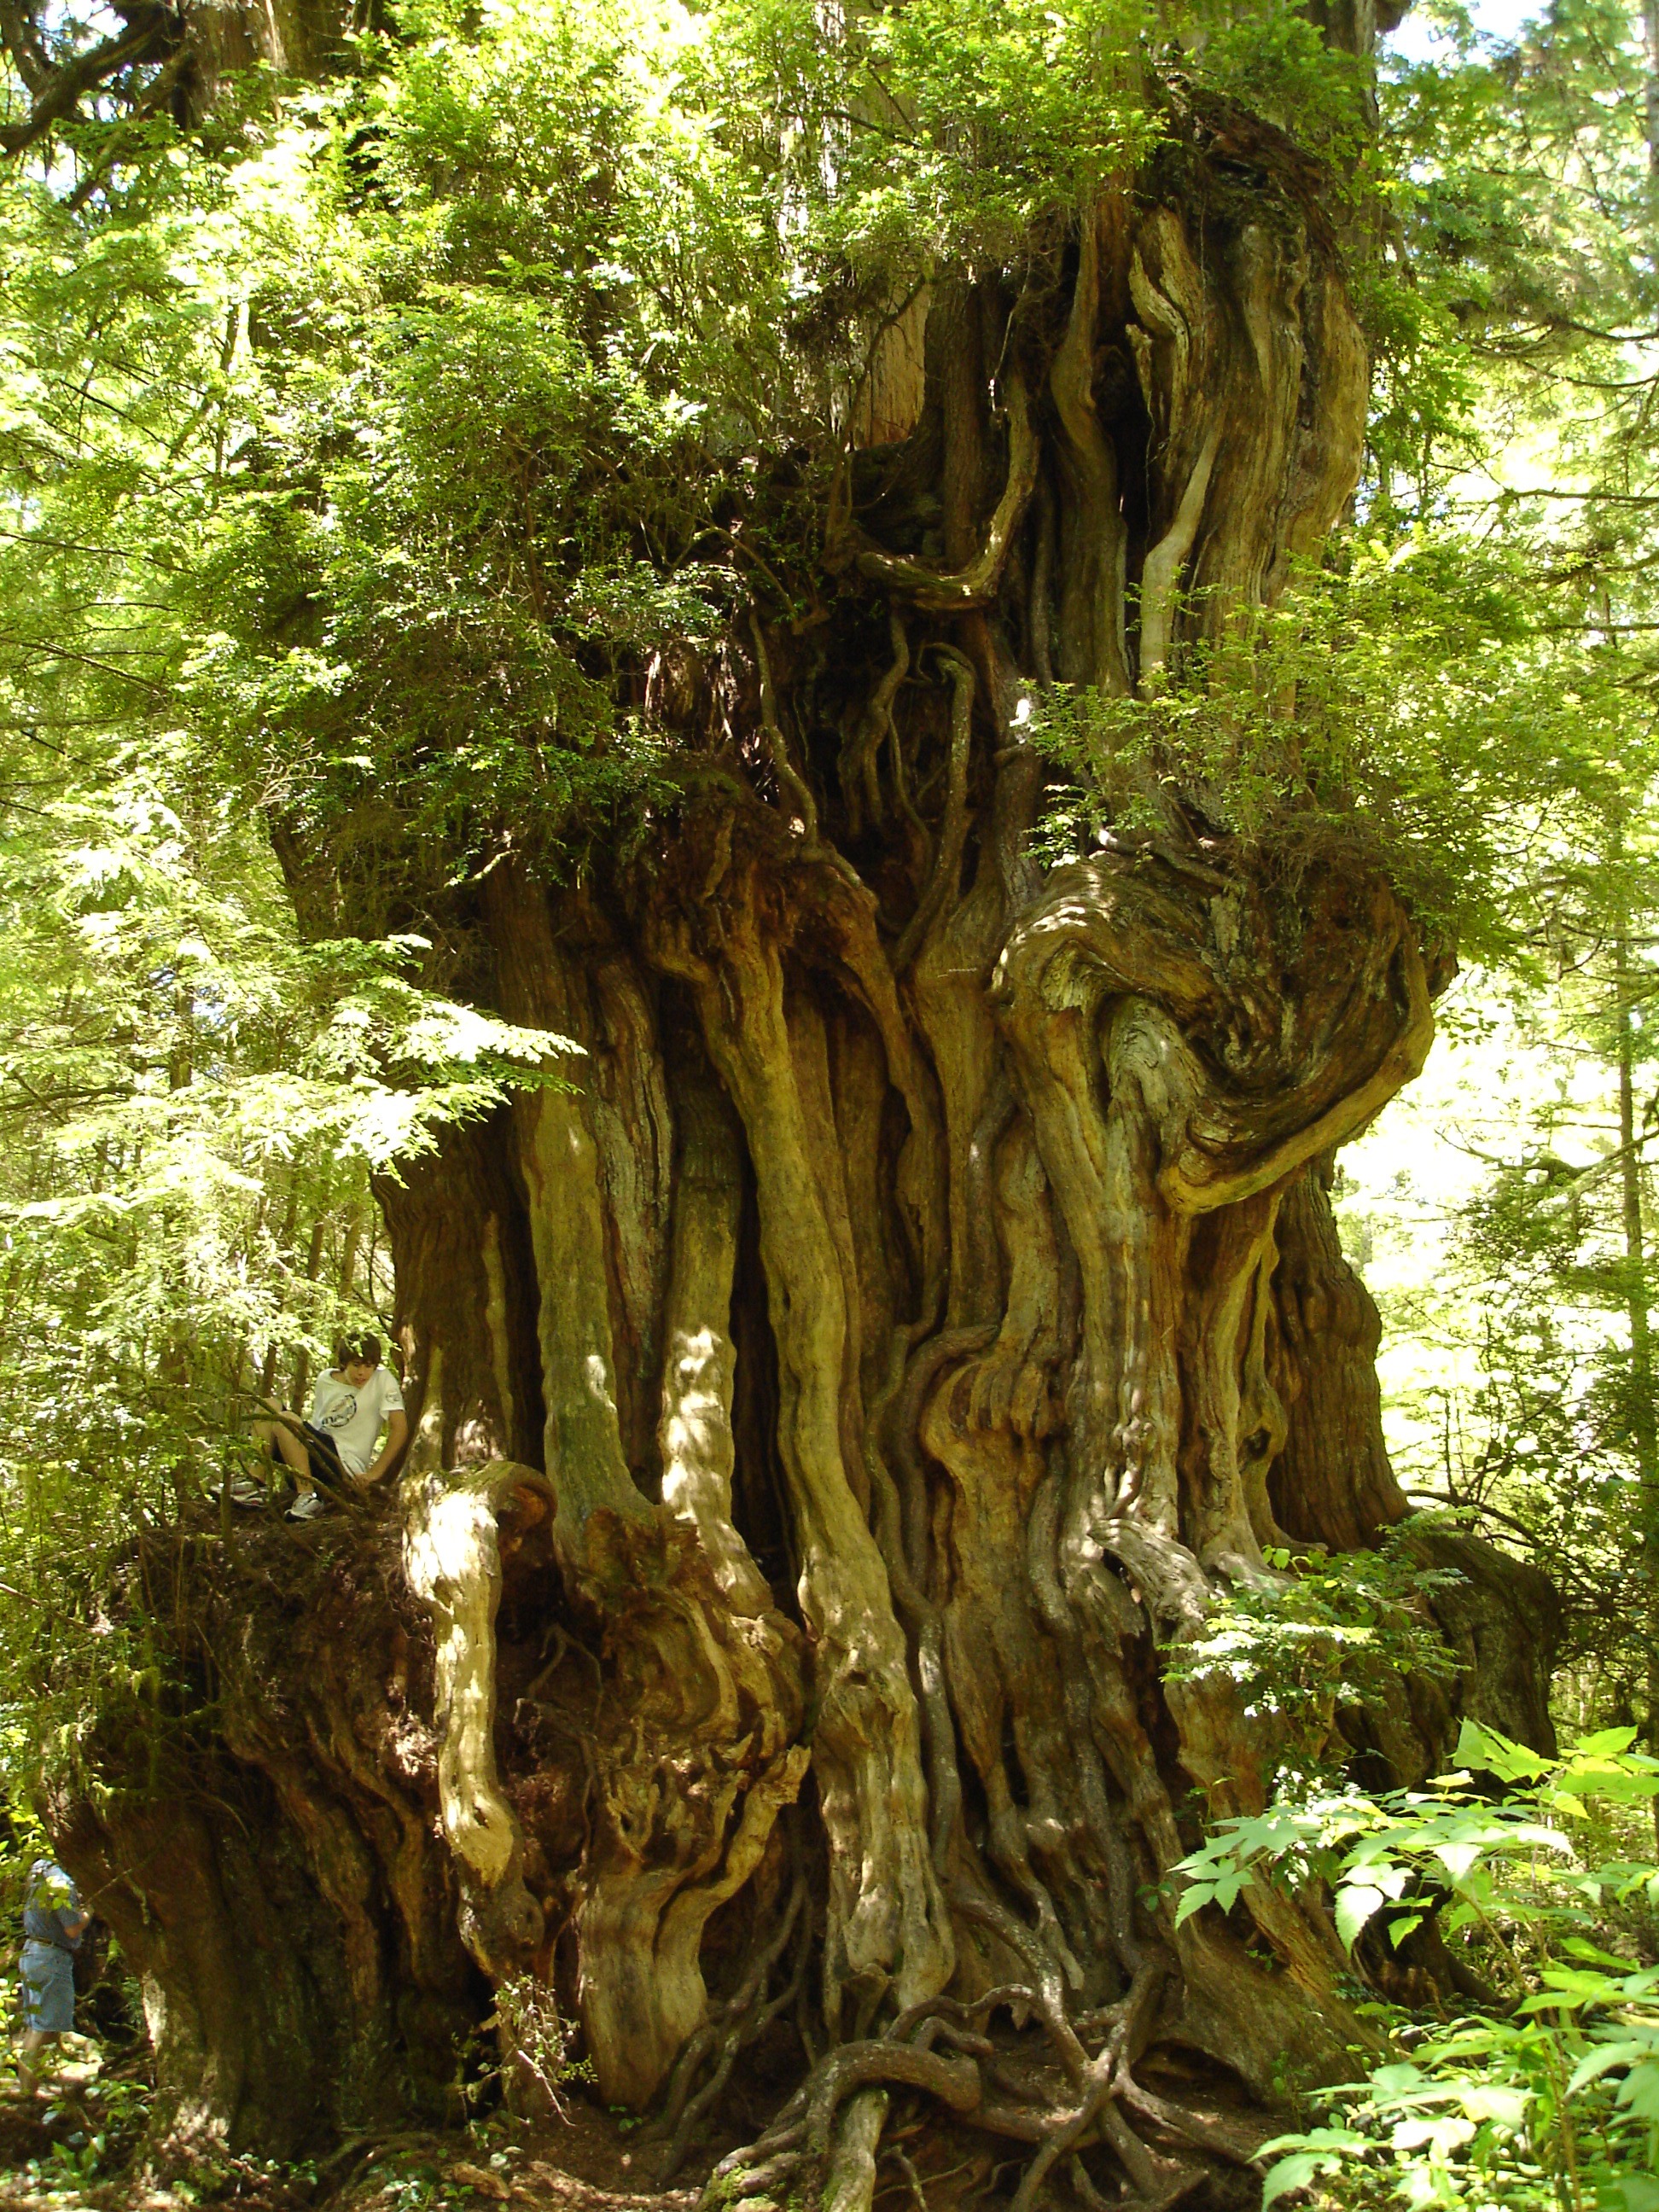
landscape, tree, forest, branch, plant, wood, leaf, flower, trunk, jungle, scenic, park, botany, flora, root, washington, trees, national, rainforest, deciduous, woodland, tree stump, habitat, olympic, cedar, flowering plant, old growth forest, natural environment, plant stem, woody plant, land plant, ancient trees